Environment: real
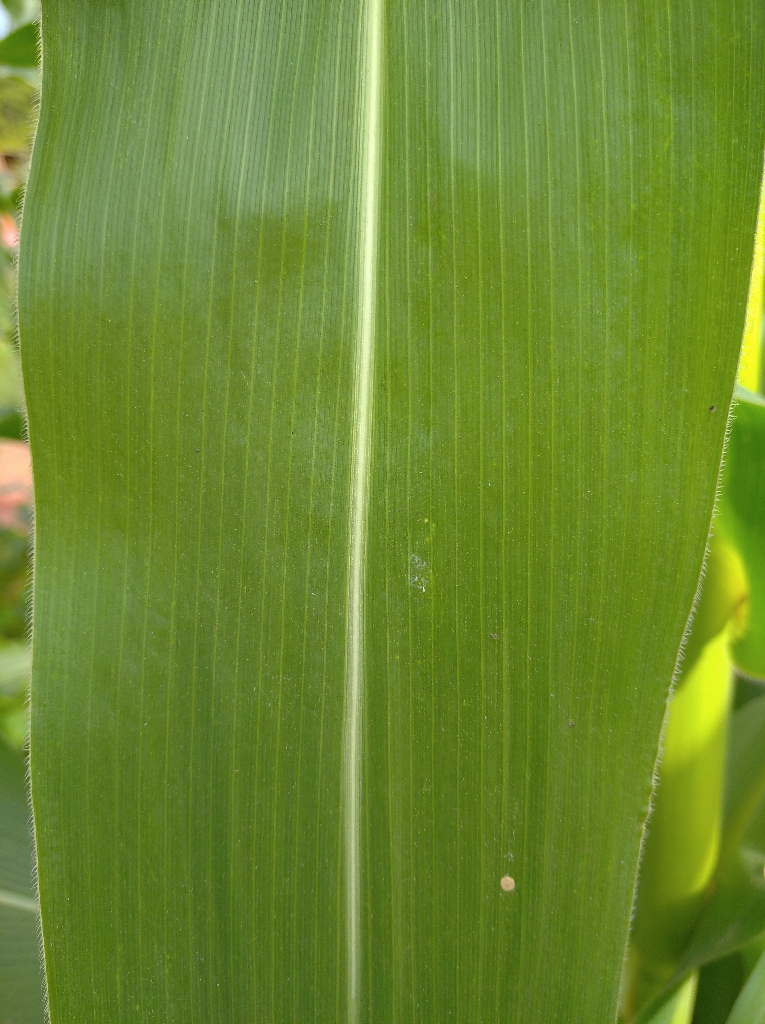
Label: healthy